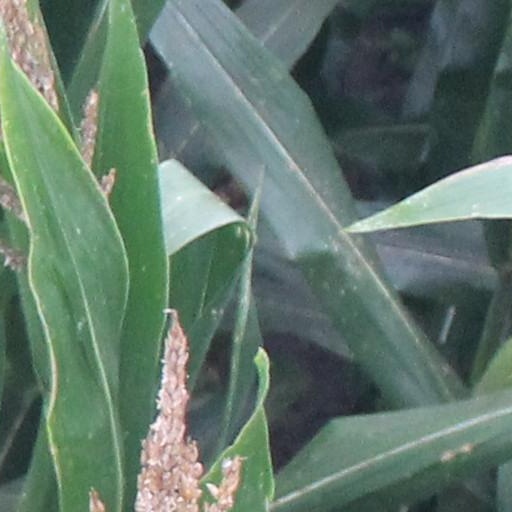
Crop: maize; corn